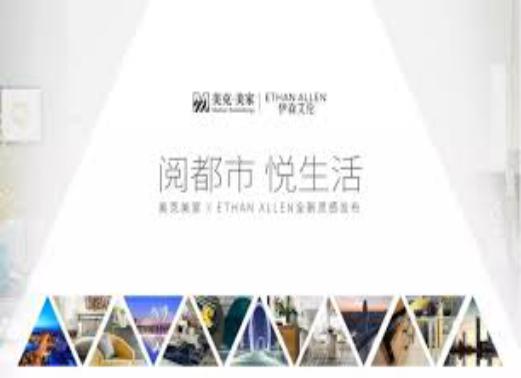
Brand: markor furnishings
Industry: Necessities